Precipitation

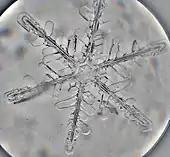
Snowflake viewed in an optical microscope

Snow crystals form when tiny supercooled cloud droplets (about 10 μm in diameter) freeze. Once a droplet has frozen, it grows in the supersaturated environment. Because water droplets are more numerous than the ice crystals the crystals are able to grow to hundreds of micrometers in size at the expense of the water droplets. This process is known as the Wegener–Bergeron–Findeisen process. The corresponding depletion of water vapor causes the droplets to evaporate, meaning that the ice crystals grow at the droplets' expense. These large crystals are an efficient source of precipitation, since they fall through the atmosphere due to their mass, and may collide and stick together in clusters, or aggregates. These aggregates are snowflakes, and are usually the type of ice particle that falls to the ground. Guinness World Records list the world's largest snowflakes as those of January 1887 at Fort Keogh, Montana; allegedly one measured wide.